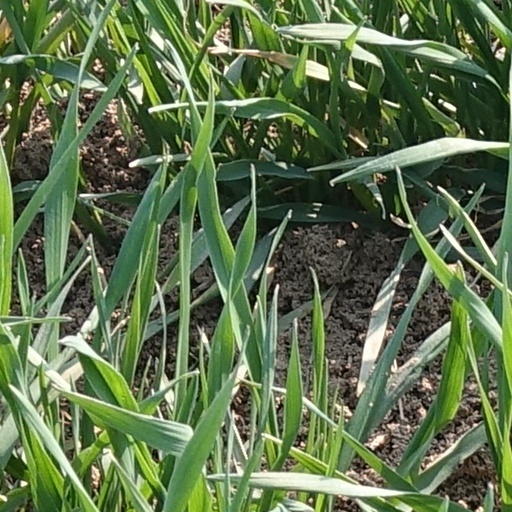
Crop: wheat